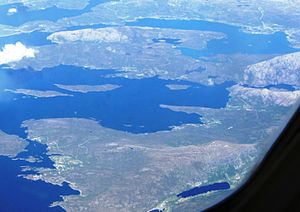
Høydalsfjorden
Luftfoto af Flora i Sunnfjord, med Høydalsfjorden midt i billedet og Eikefjorden øverst. Høydalsfjorden ender i Osstrupen i øst (til høyre)
Høydalsfjorden er en fjordarm af Solheimsfjorden i Flora kommunei Vestland fylke i Norge. Fjorden ligger lige syd for Florø og strækker sig 13 kilometer mod sydøst. Fjorden har to indløb, et mellem Ålvorsundet på vestsiden af Ålvora og et større indløb mellem Ålvora og Neståa. Like indenfor indløbet ligger de to øer Litle og Store Timberøya og længere inde i fjorden ligger Hjortøya. Syd for Litle Timberøya ligger Stongasundet mellom øen Stavøy og fastlandet. Sundet går mod syd til Brufjorden.